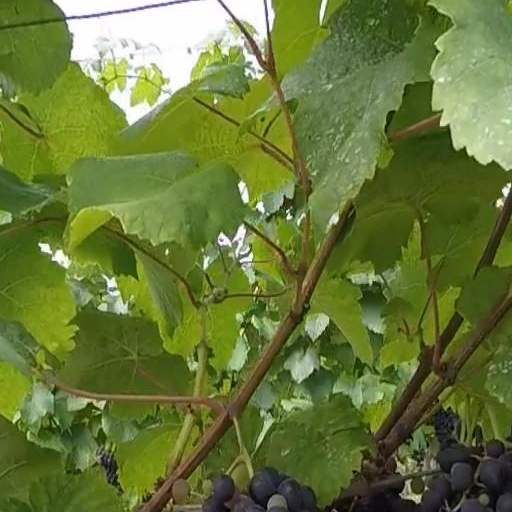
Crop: grape